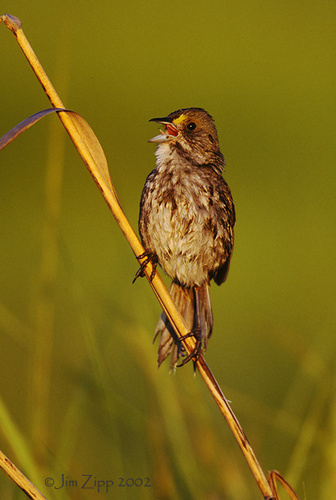
the bird is a mixture of browns for the body and has a short curved beak.
a small bird with a brown body and head, a tan belly, and sharp black bill.
this small mottled brown bird has a pointy beak and bright yellow nape.
a small dark brown bird with a white breast and belly, white eyebrows, black eyes, and a black bill.
a bird with black and white feathers with a dark beak and black feet.
this bird is mostly brown with a beige belly, and has a yellow nape.
this bird has a dark brown crown with light brown belly and brown feet.
this bird is brown and has a small yellow eyebrow marking near it's short, black bill.
this bird has a brown crown, brown primaries, and a brown belly.
this bird has a black bill and tarsus with a head that is somewhat smaller than it's body.
Species: Seaside Sparrow